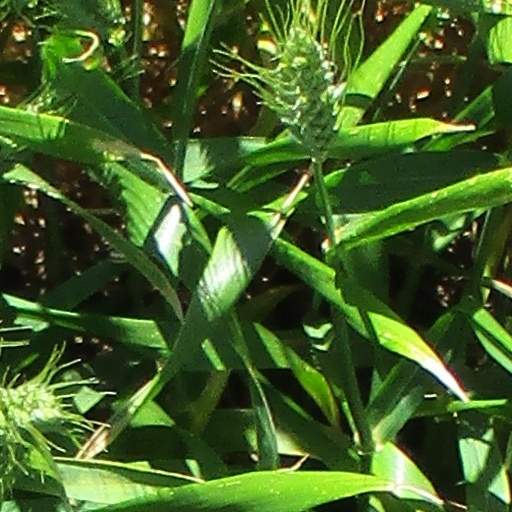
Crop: wheat